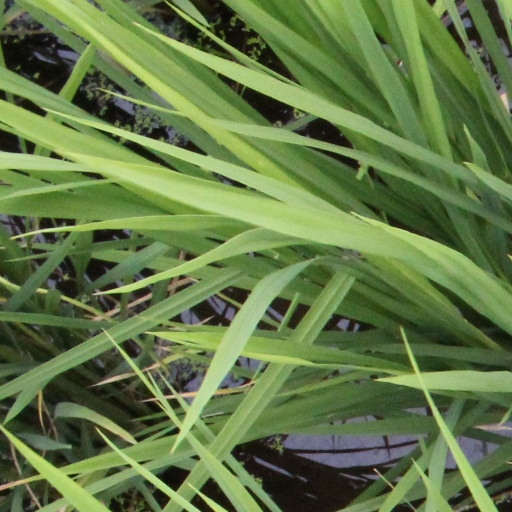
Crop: rice